Arizona Sports and Tourism Authority

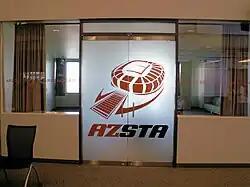
Arizona Sports and Tourism Authority office entrance located at State Farm Stadium.

On April 24, 2000, Arizona Governor Jane Dee Hull signed Arizona Senate Bill 1220 which created the Arizona Tourism and Sports Authority (initially known as the TSA). Later in April 2004 the "Arizona Tourism and Sports Authority" was renamed to the "Arizona Sports and Tourism Authority" in order to avoid confusion with the similarly abbreviated Transportation Security Administration.